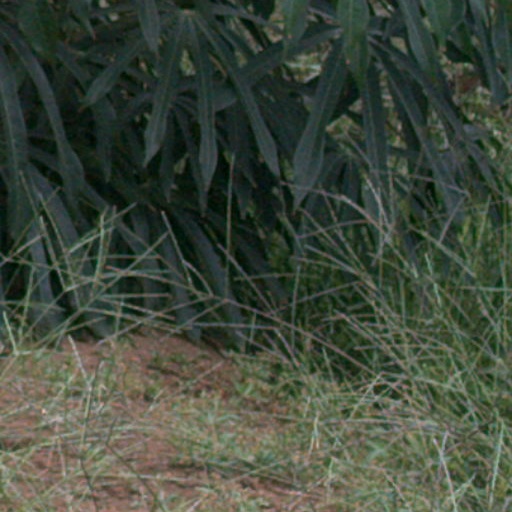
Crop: cassava